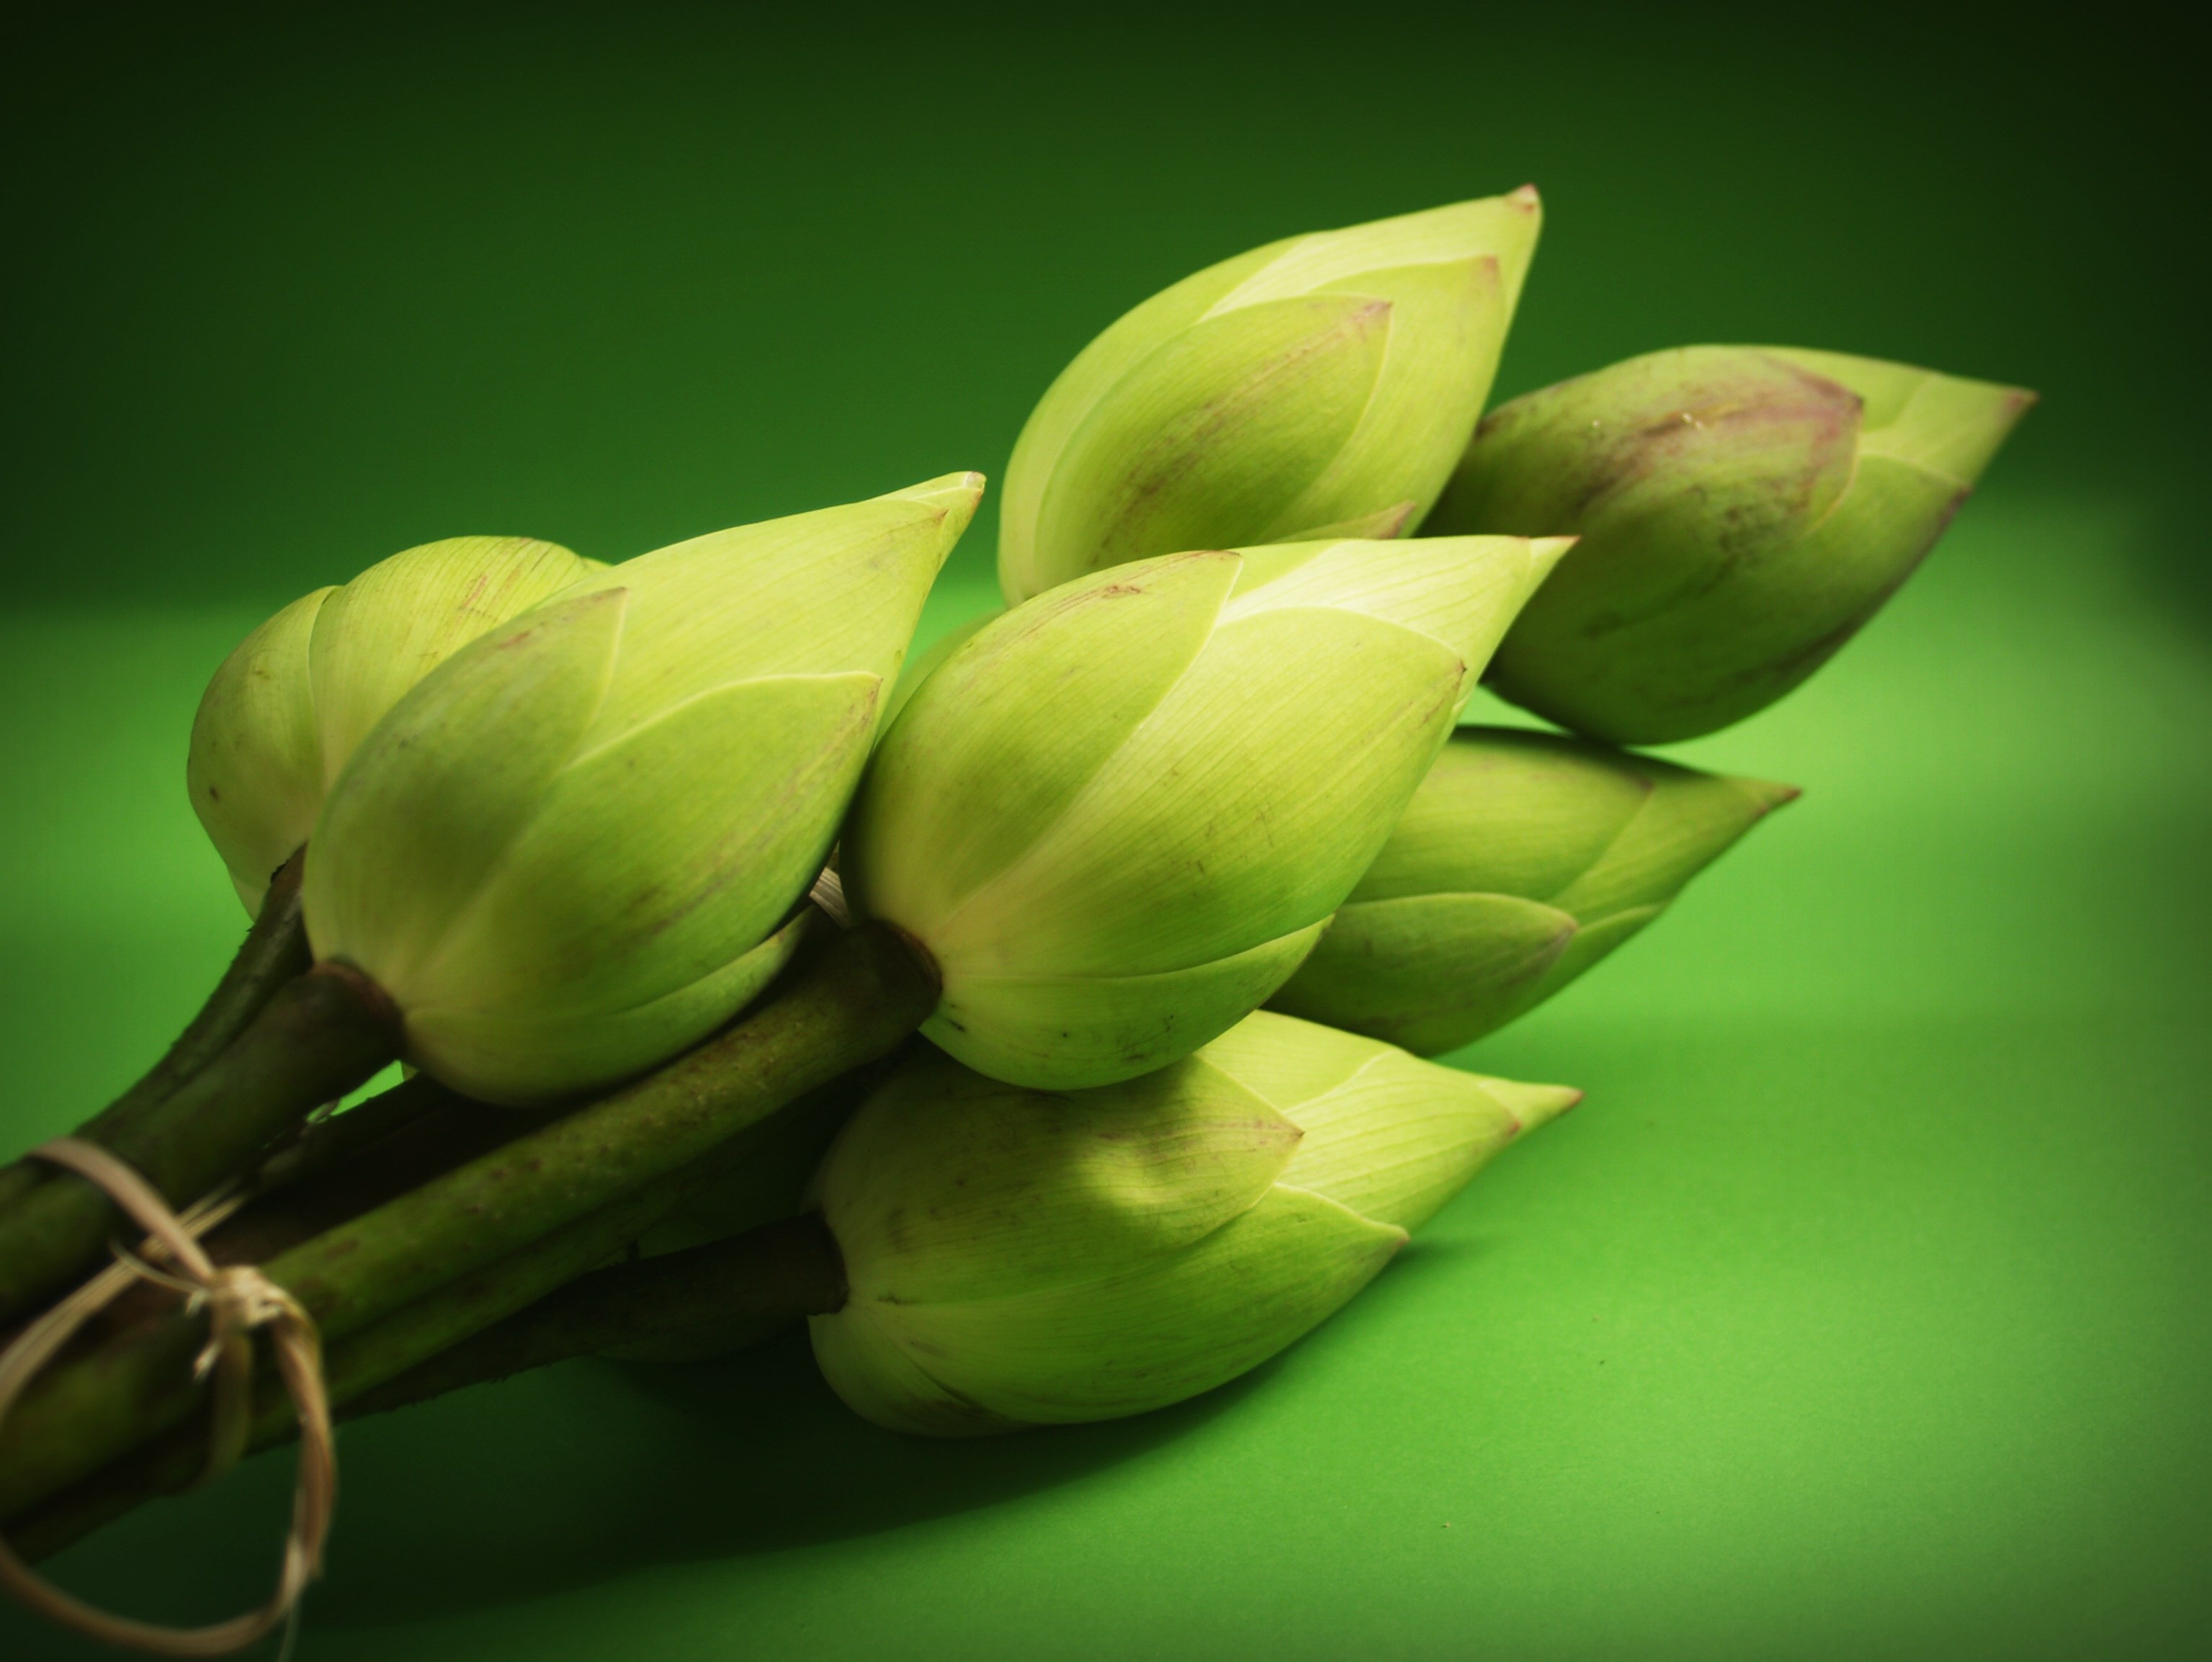
landscape, water, nature, blossom, plant, photography, leaf, flower, petal, bloom, lake, summer, floral, recreation, pool, pond, aroma, environment, green, relax, symbol, produce, natural, park, fresh, buddhism, asia, botany, blooming, aquatic, floating, yellow, garden, closeup, pink, close, aquatic plant, flora, close up, lotus flower, background, design, lotus, wallpaper, serenity, concept, style, india, delicate, tradition, bud, pure, oriental, waterlily, nelumbo, macro photography, flavor, clarity, flowering plant, plant stem, land plant